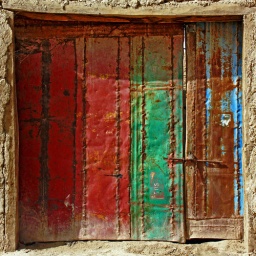
colorful door in the Ksar